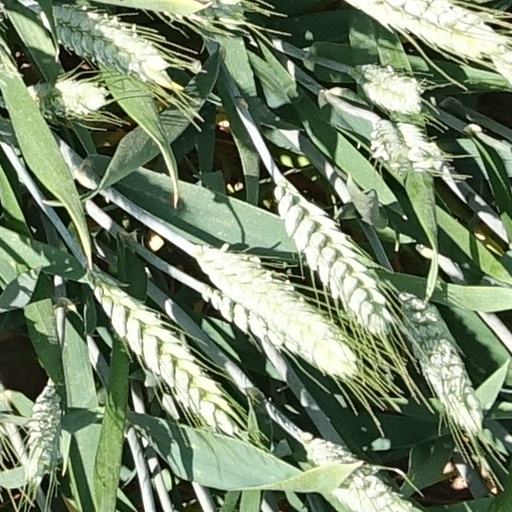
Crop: wheat